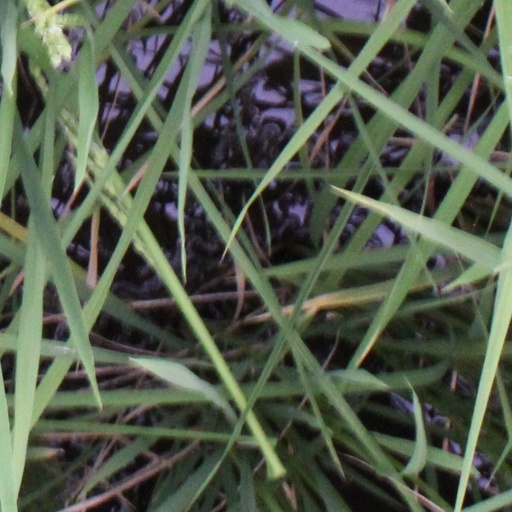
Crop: rice